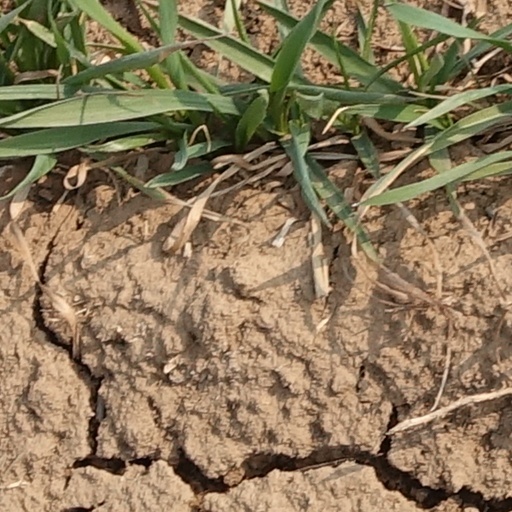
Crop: wheat